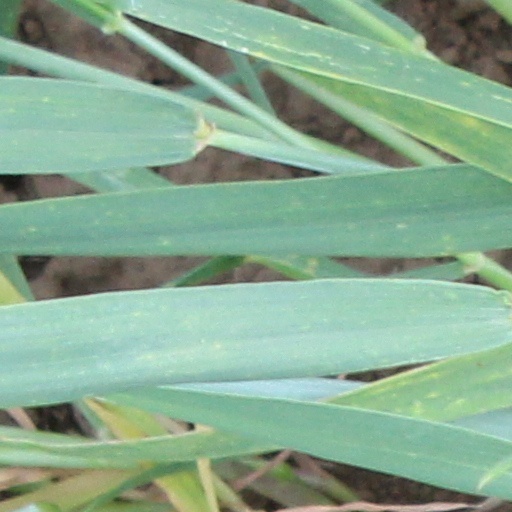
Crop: wheat